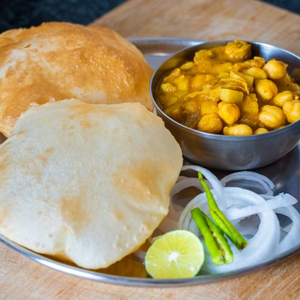
Dish: cholebhature